2012 FedEx 400

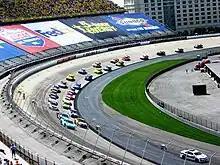
2012 FedEx 400 going under green flag

The race, the thirteenth in the season, began at 1:00 p.m. EDT and was televised live in the United States on Fox. The conditions on the grid were dry before the race, the air temperature at ; mostly clear skies were expected. Dan Schafer, pastor of Calvary Assembly of God in Hightstown, New Jersey, began pre-race ceremonies, by giving the invocation. Next, Kris Allen performed the national anthem, and Delaware Governor Jack Markell gave the command for drivers to start their engines.